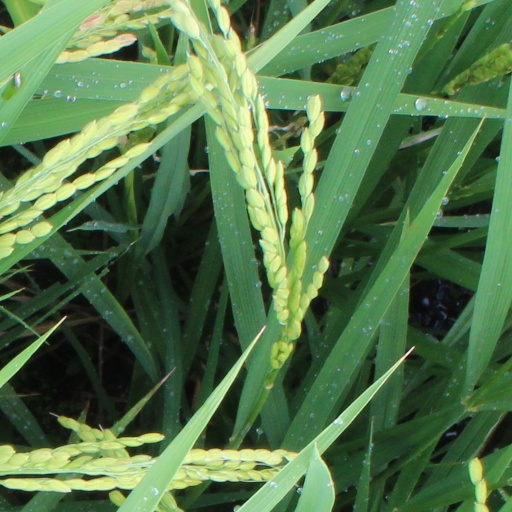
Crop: rice